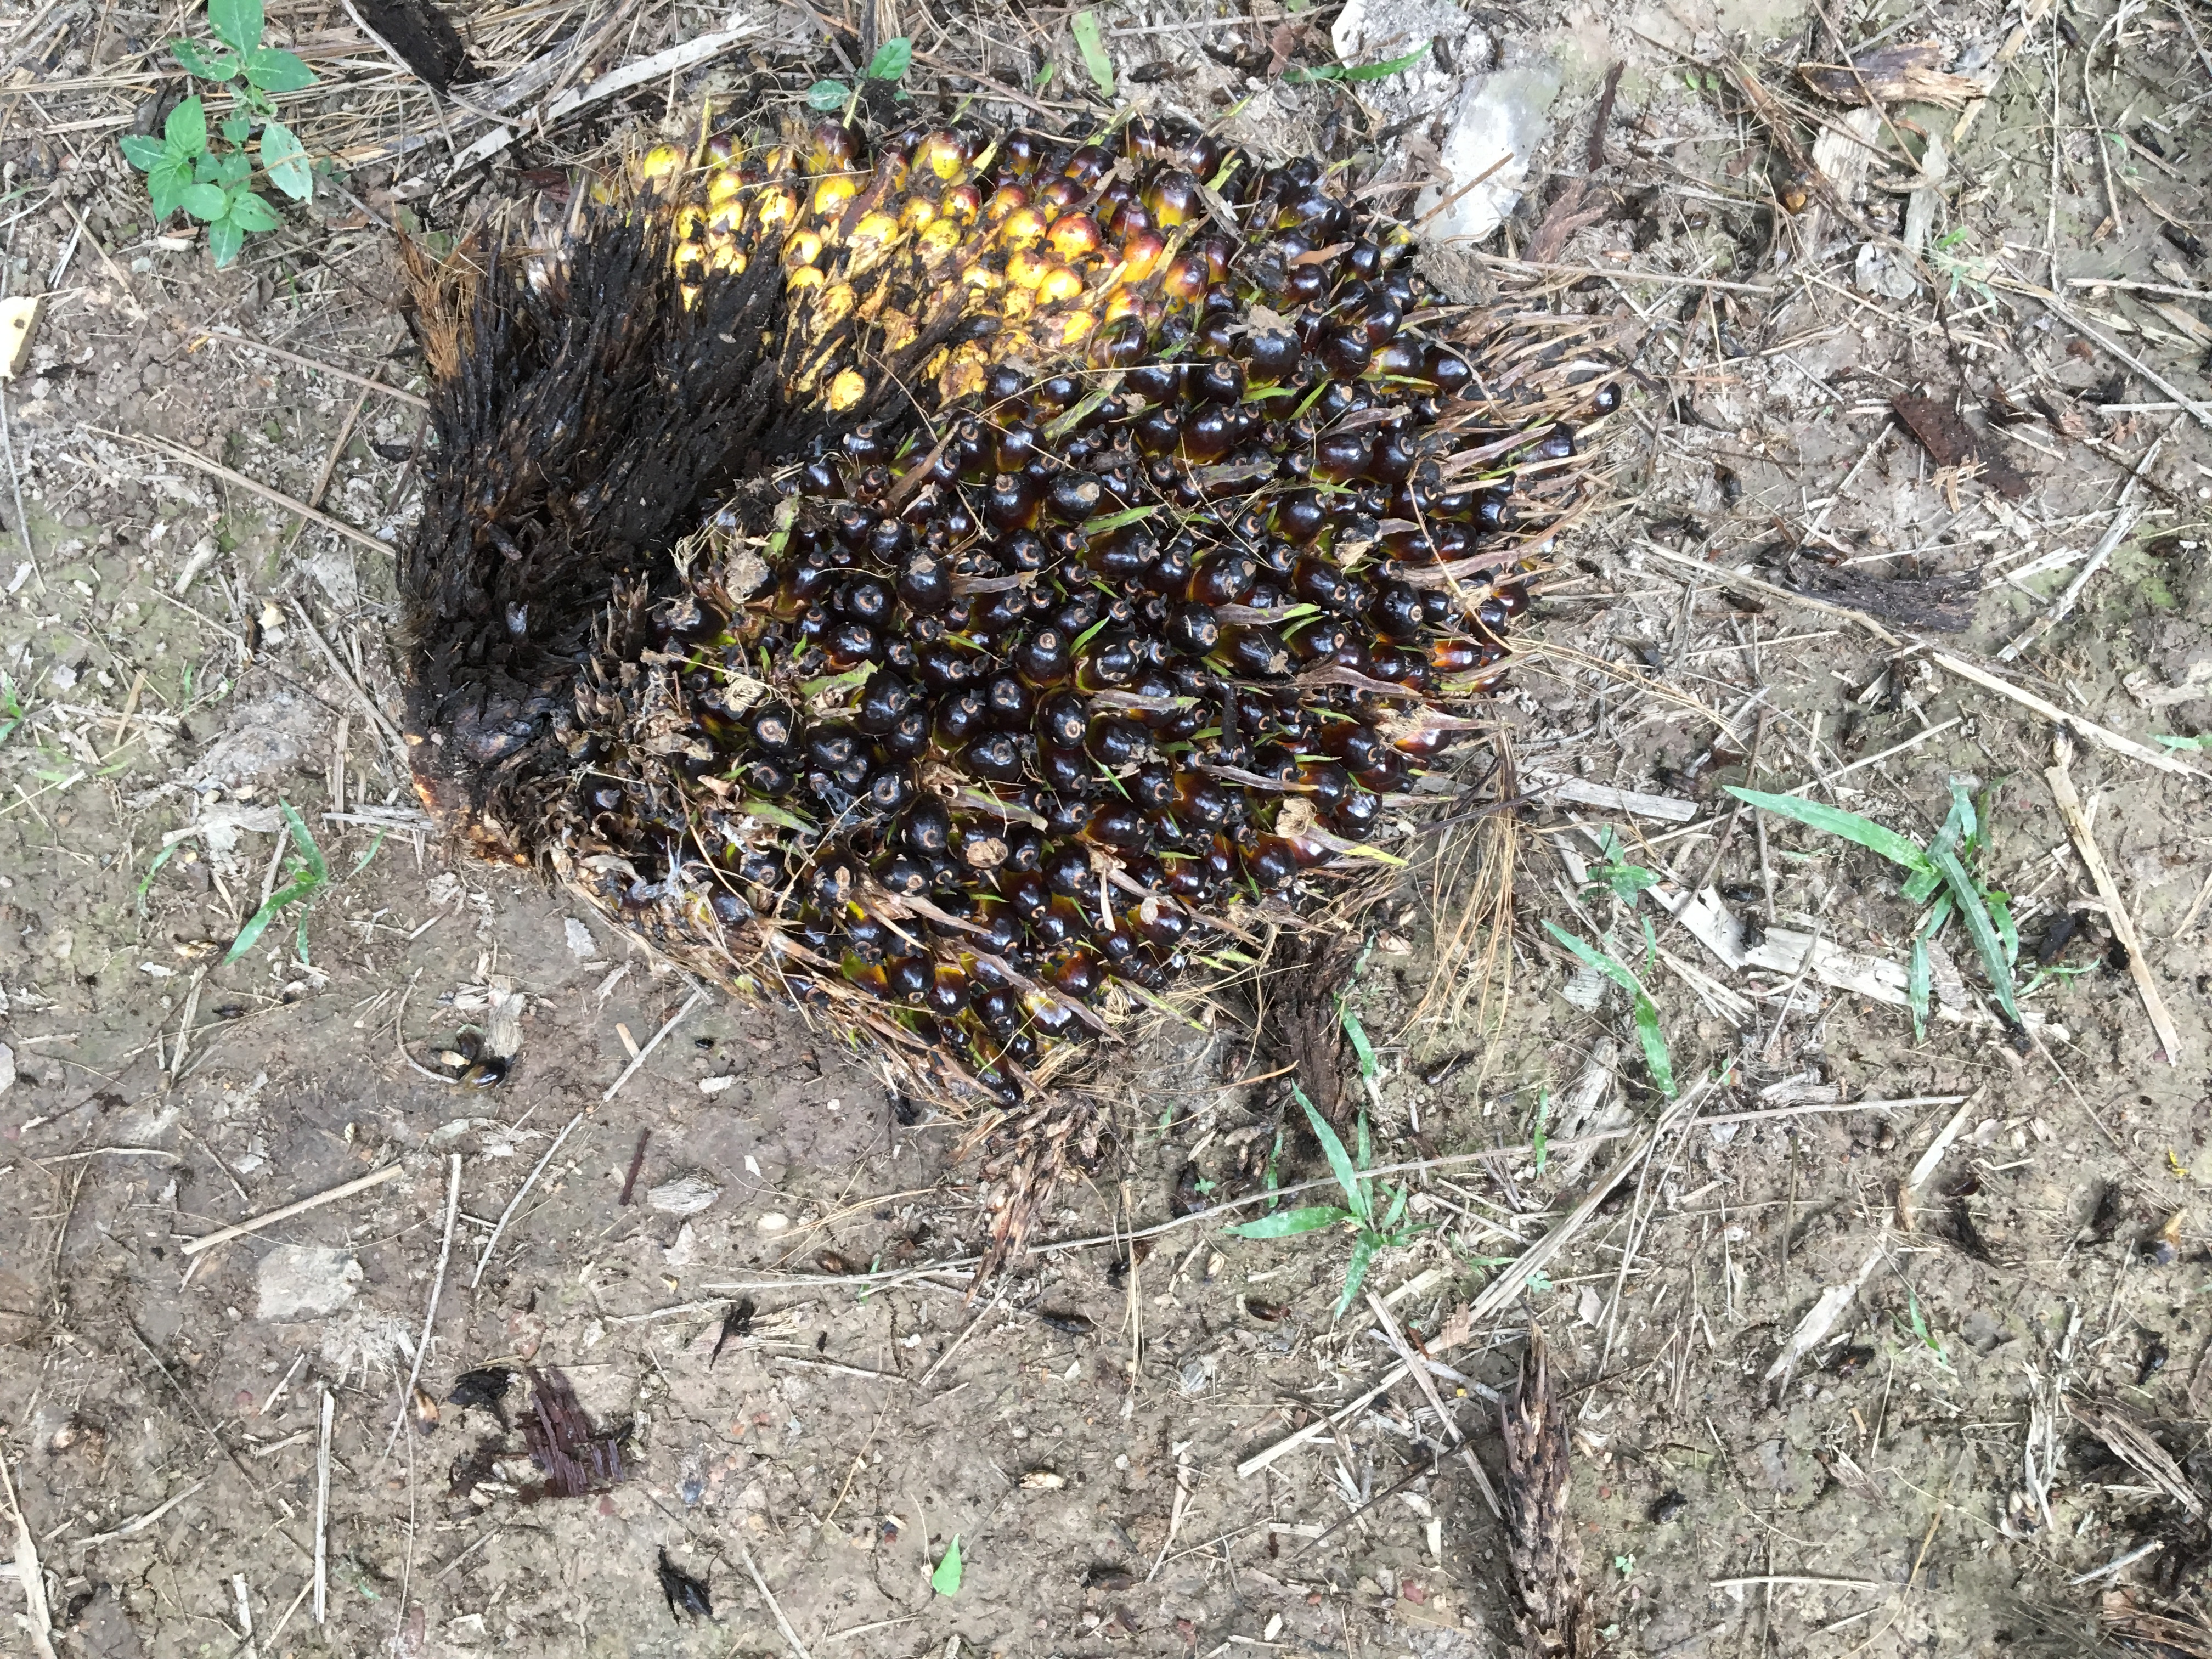
Ripeness: Unripe